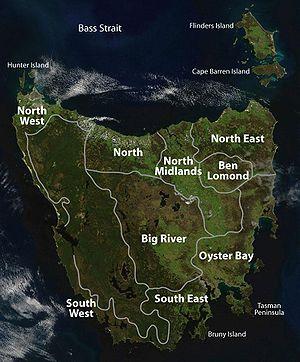
Le palawa kani est une langue reconstituée créée comme une renaissance générique, à partir de mots répertoriés et conservés des langues de Tasmanie presque éteintes, parlées par les Aborigènes de Tasmanie. Palawa kani est le nom que donnent les locuteurs à la langue aborigène tasmanienne.